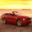
Label: automobile